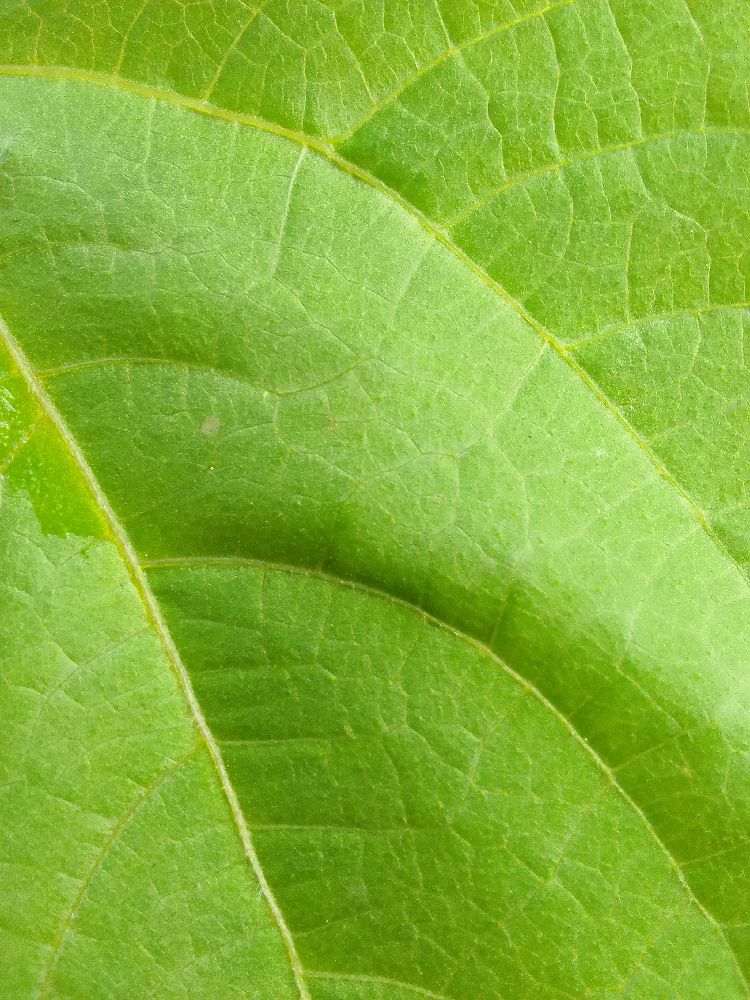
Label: healthy